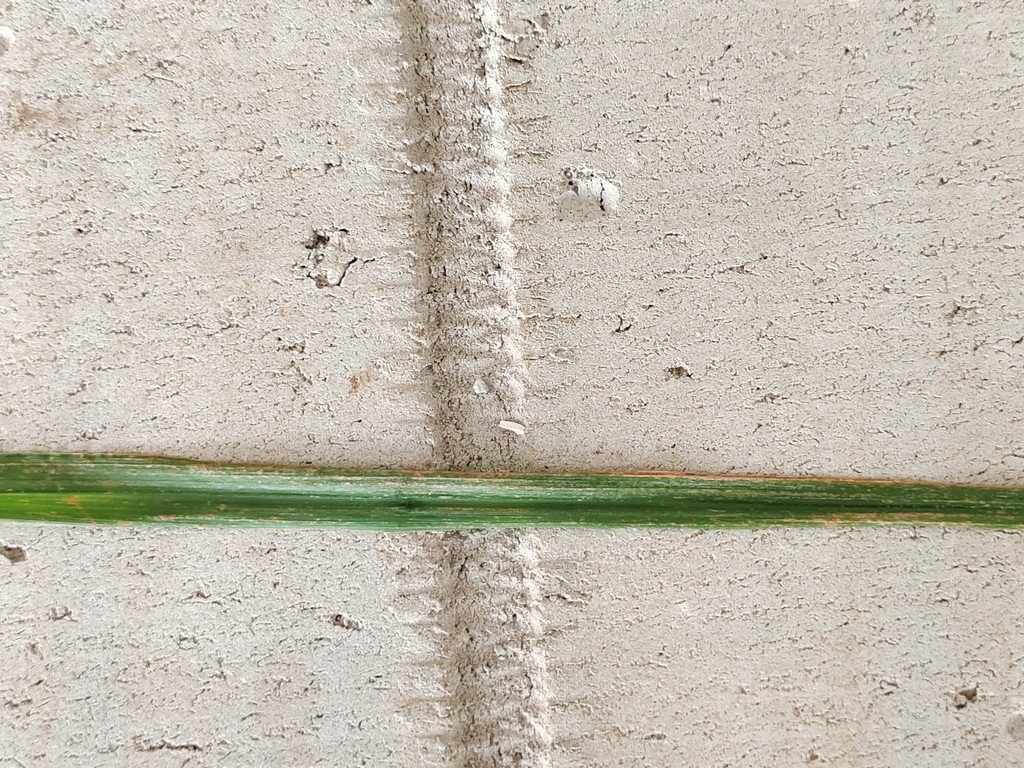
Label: Unhealthy